İnceburun Lighthouse

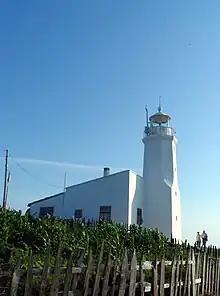
İnceburun Lighthouse in Sinop Province, Turkey

İnceburun Lighthouse is an active lighthouse on the Black Sea coast in Sinop Province, Turkey.